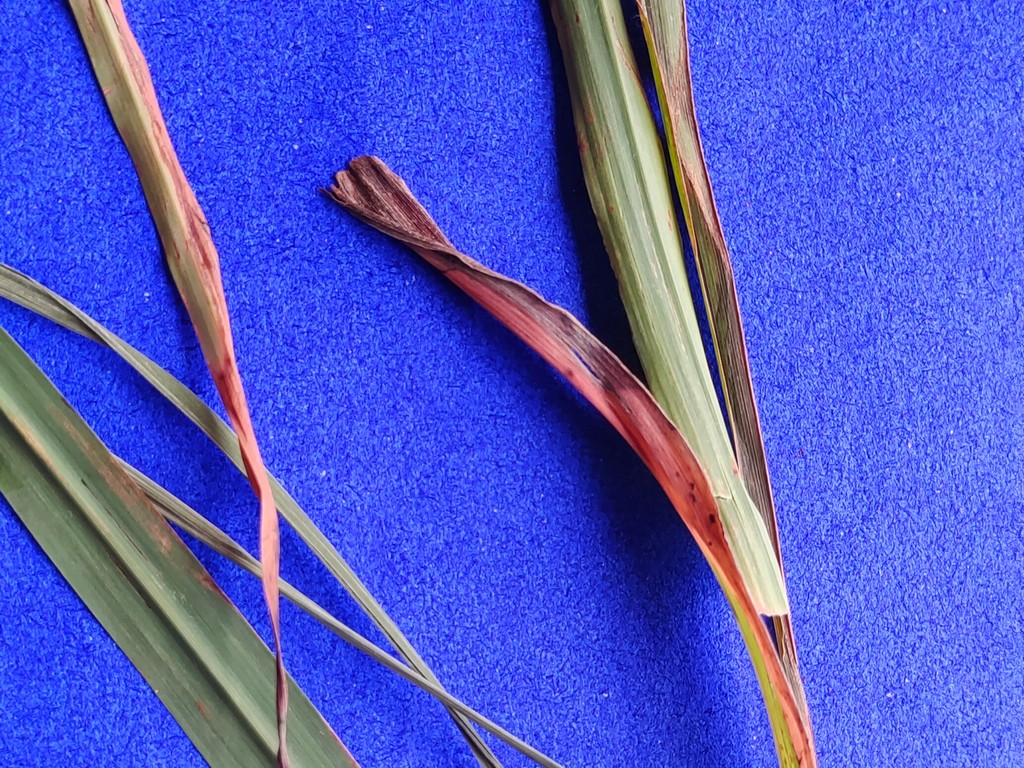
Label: Unhealthy